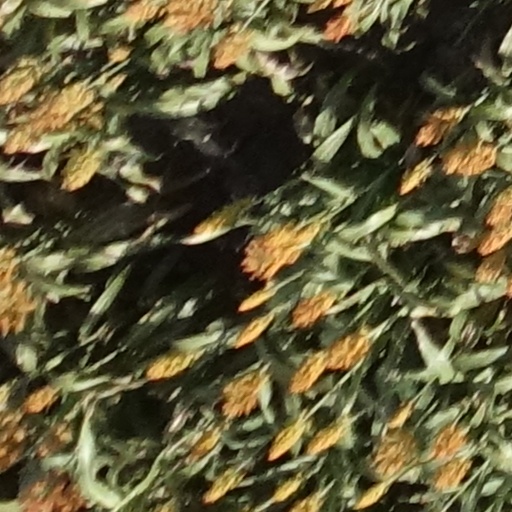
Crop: sorghum